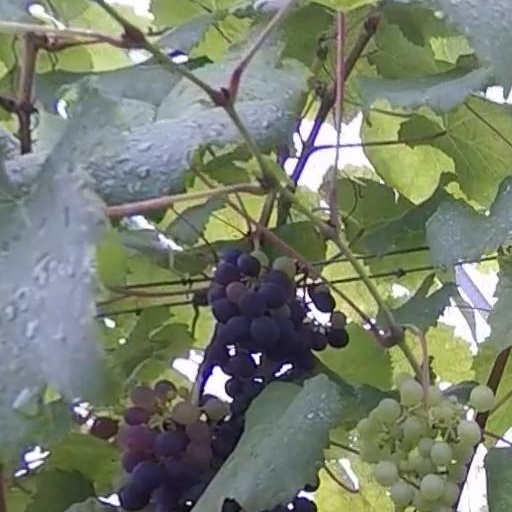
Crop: grape